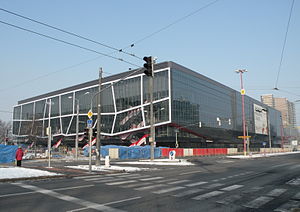
VM i ishockey 2011 / VM / Værtsbyer og arenaer
VM i ishockey 2011 er det 75. verdensmesterskab i ishockey, og mesterskabet arrangeres af IIHF og afvkles i fire niveauer. Det egentlige VM spilles i Slovakiet i perioden 29. april – 15. maj 2011 med deltagelse af 16 hold. VM i de lavere rækker afvikles på forskellige terminer i april 2011: